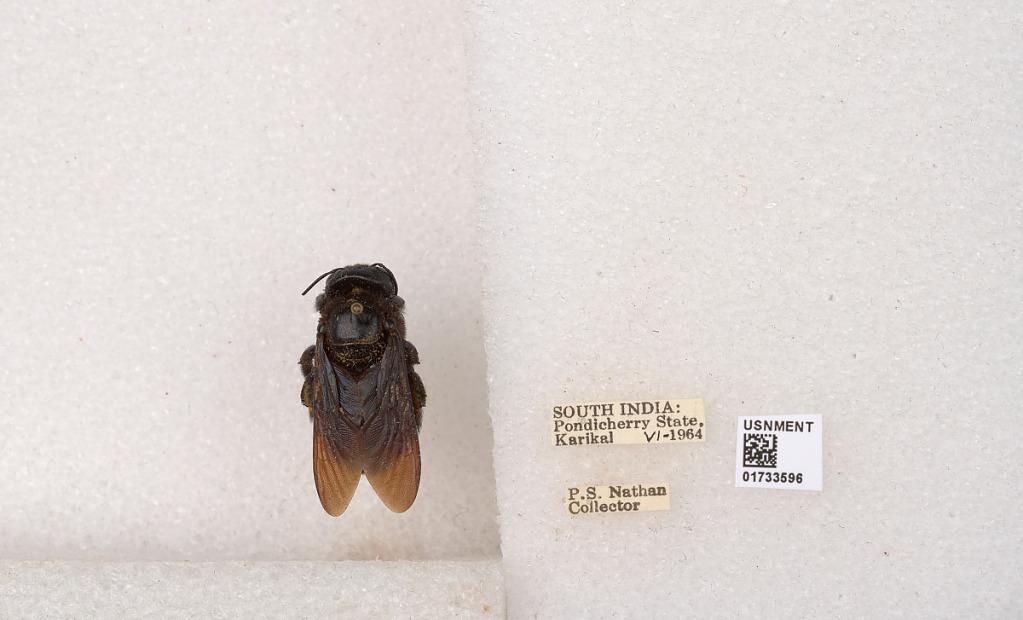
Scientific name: Xylocopa (Ctenoxylocopa) fenestrata (Fabricius)
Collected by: P. Nathan
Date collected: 1964-6-1
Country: India
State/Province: Puducherry
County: Karaikal
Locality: Karikal